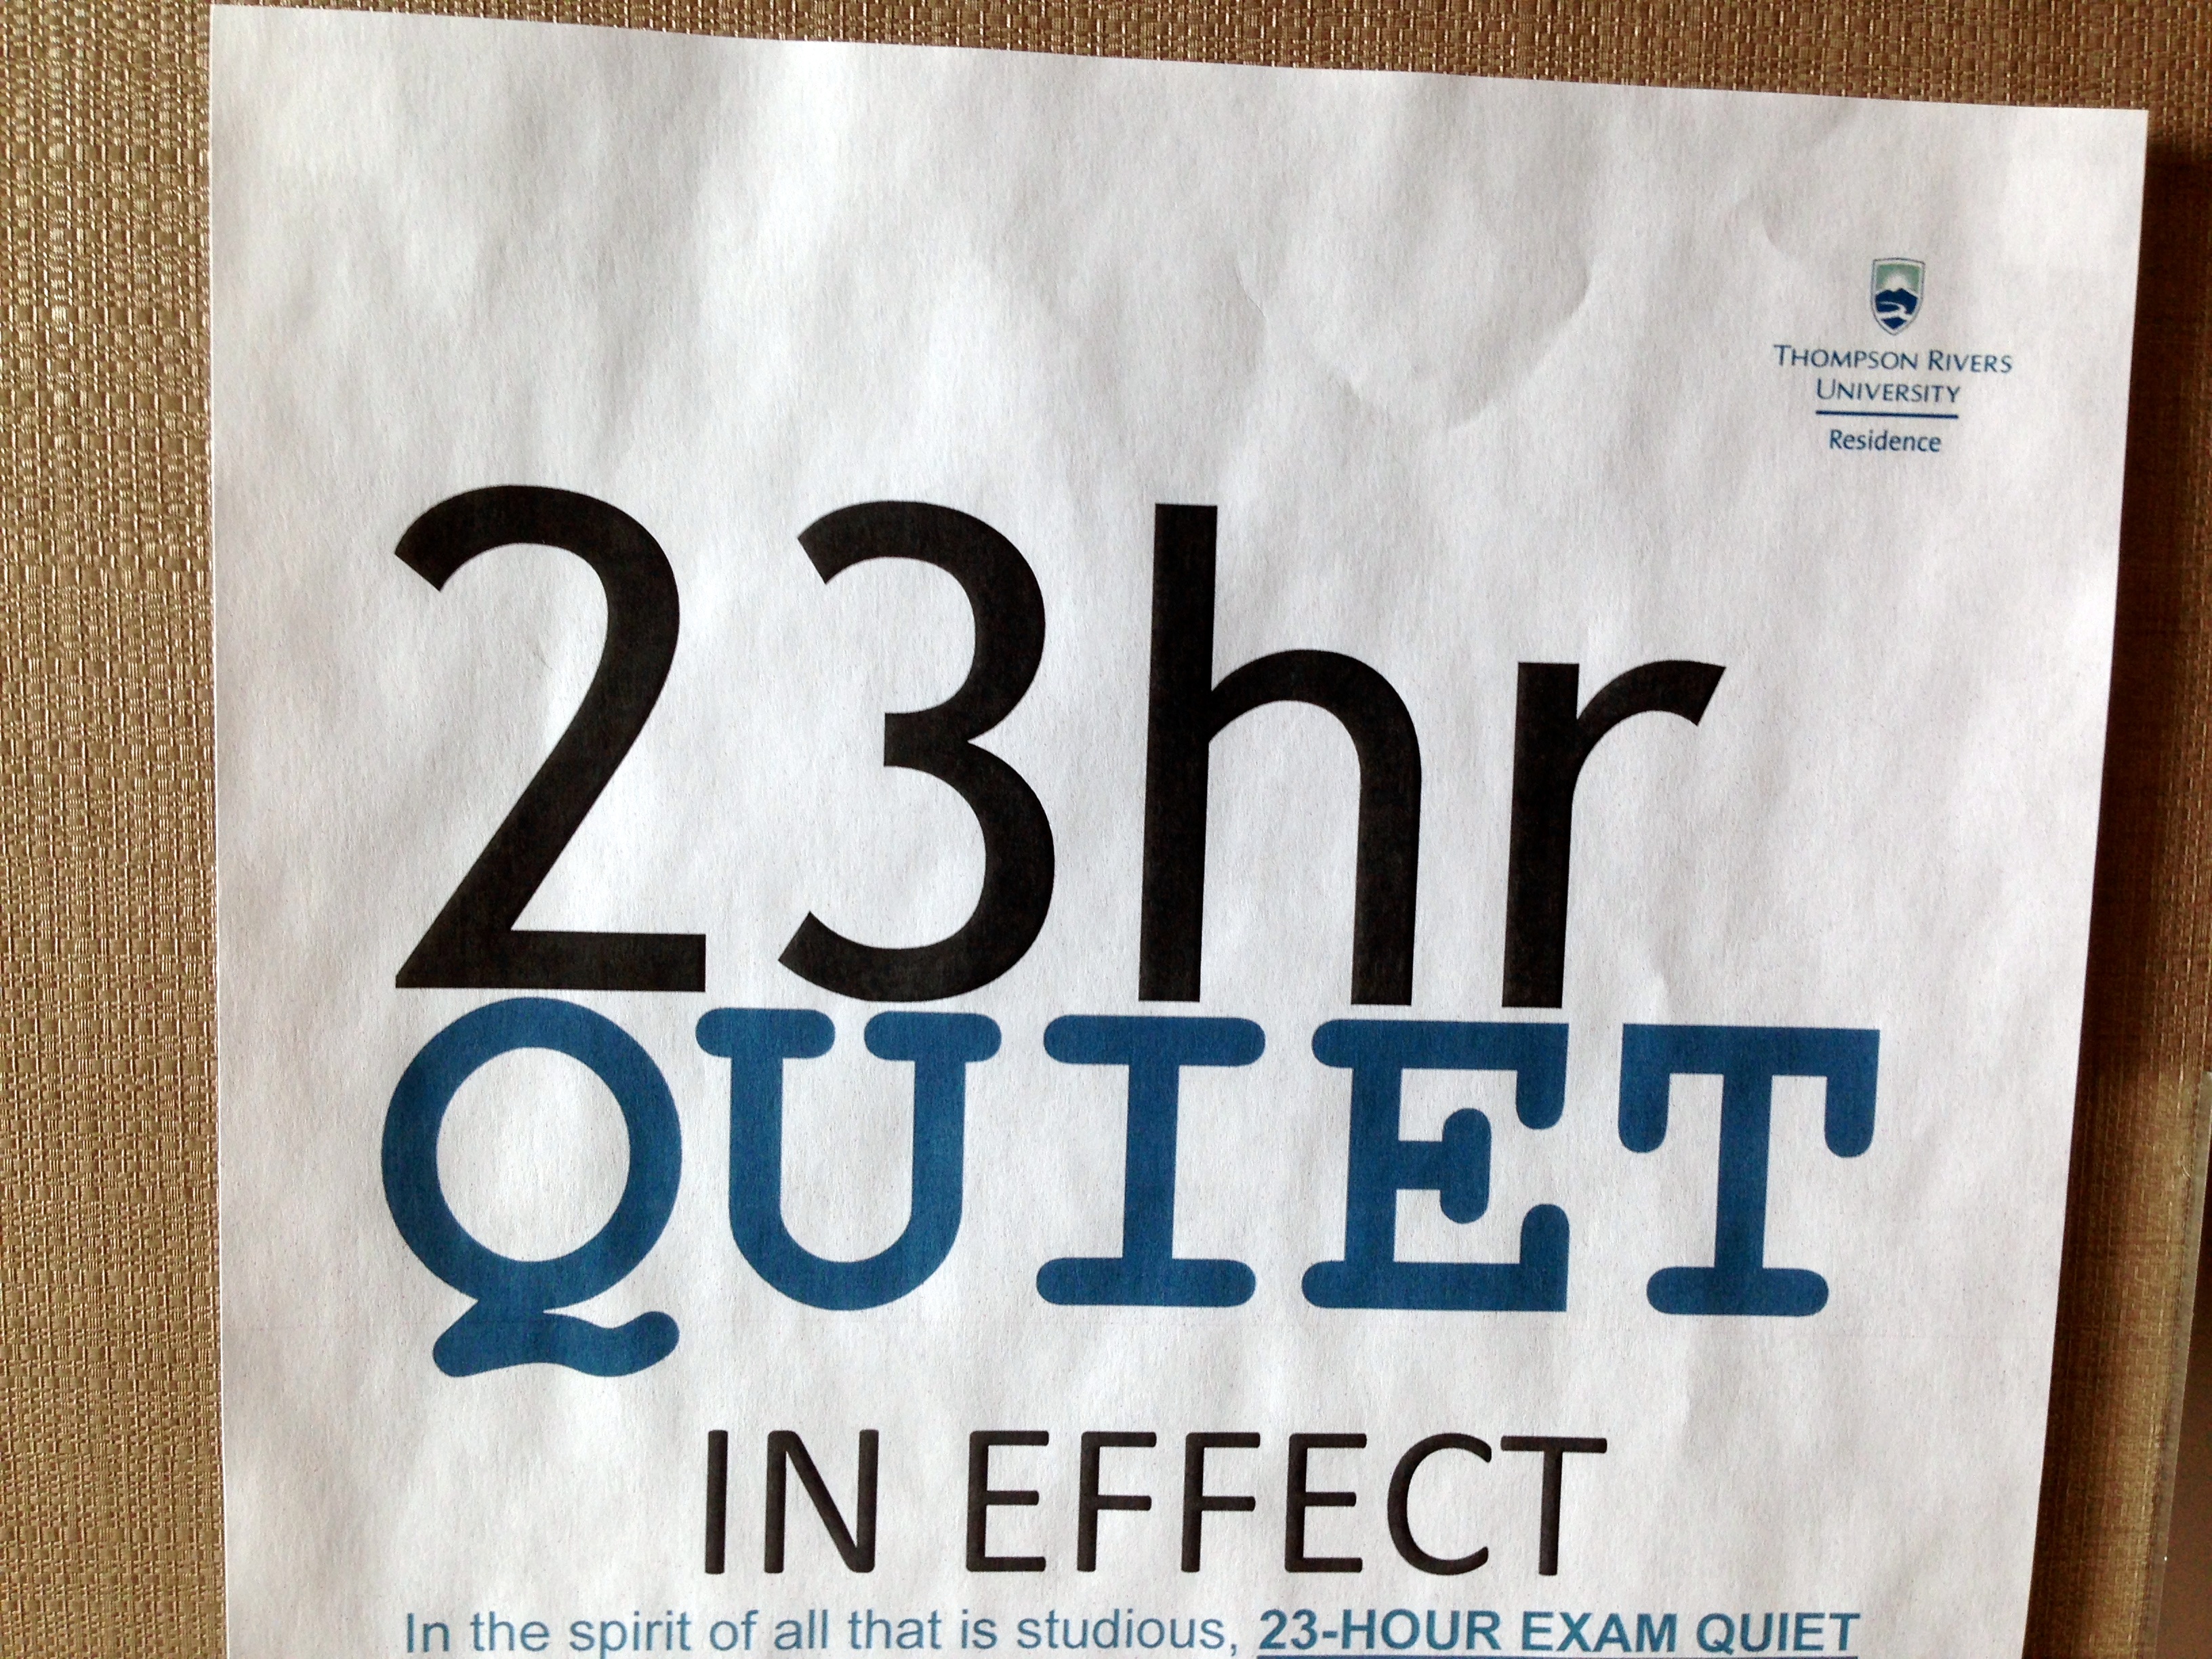
advertising, banner, brand, font, text, poster, calligraphy